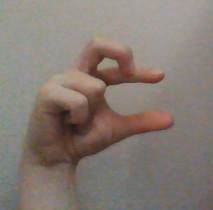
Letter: thal